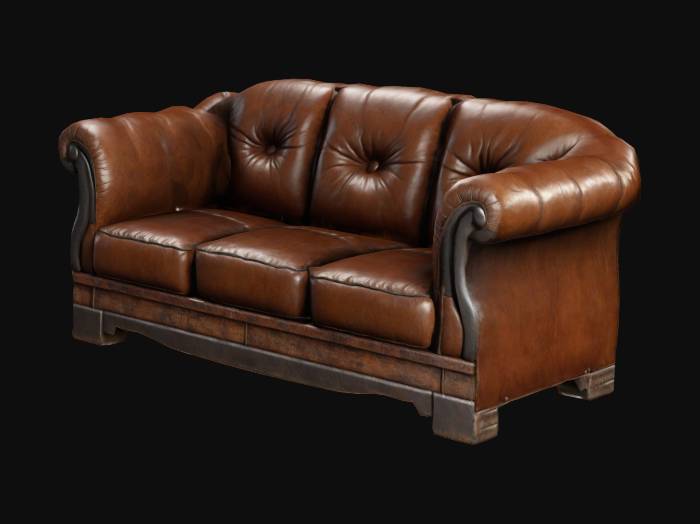
미적 점수 (1~10점): 4